Describe the emotion expressed in this image:  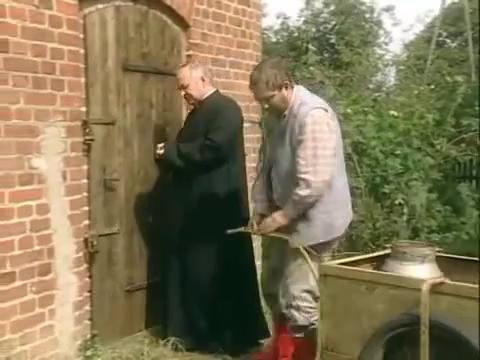
This person displays Suffering, valence and arousal with low intensity.